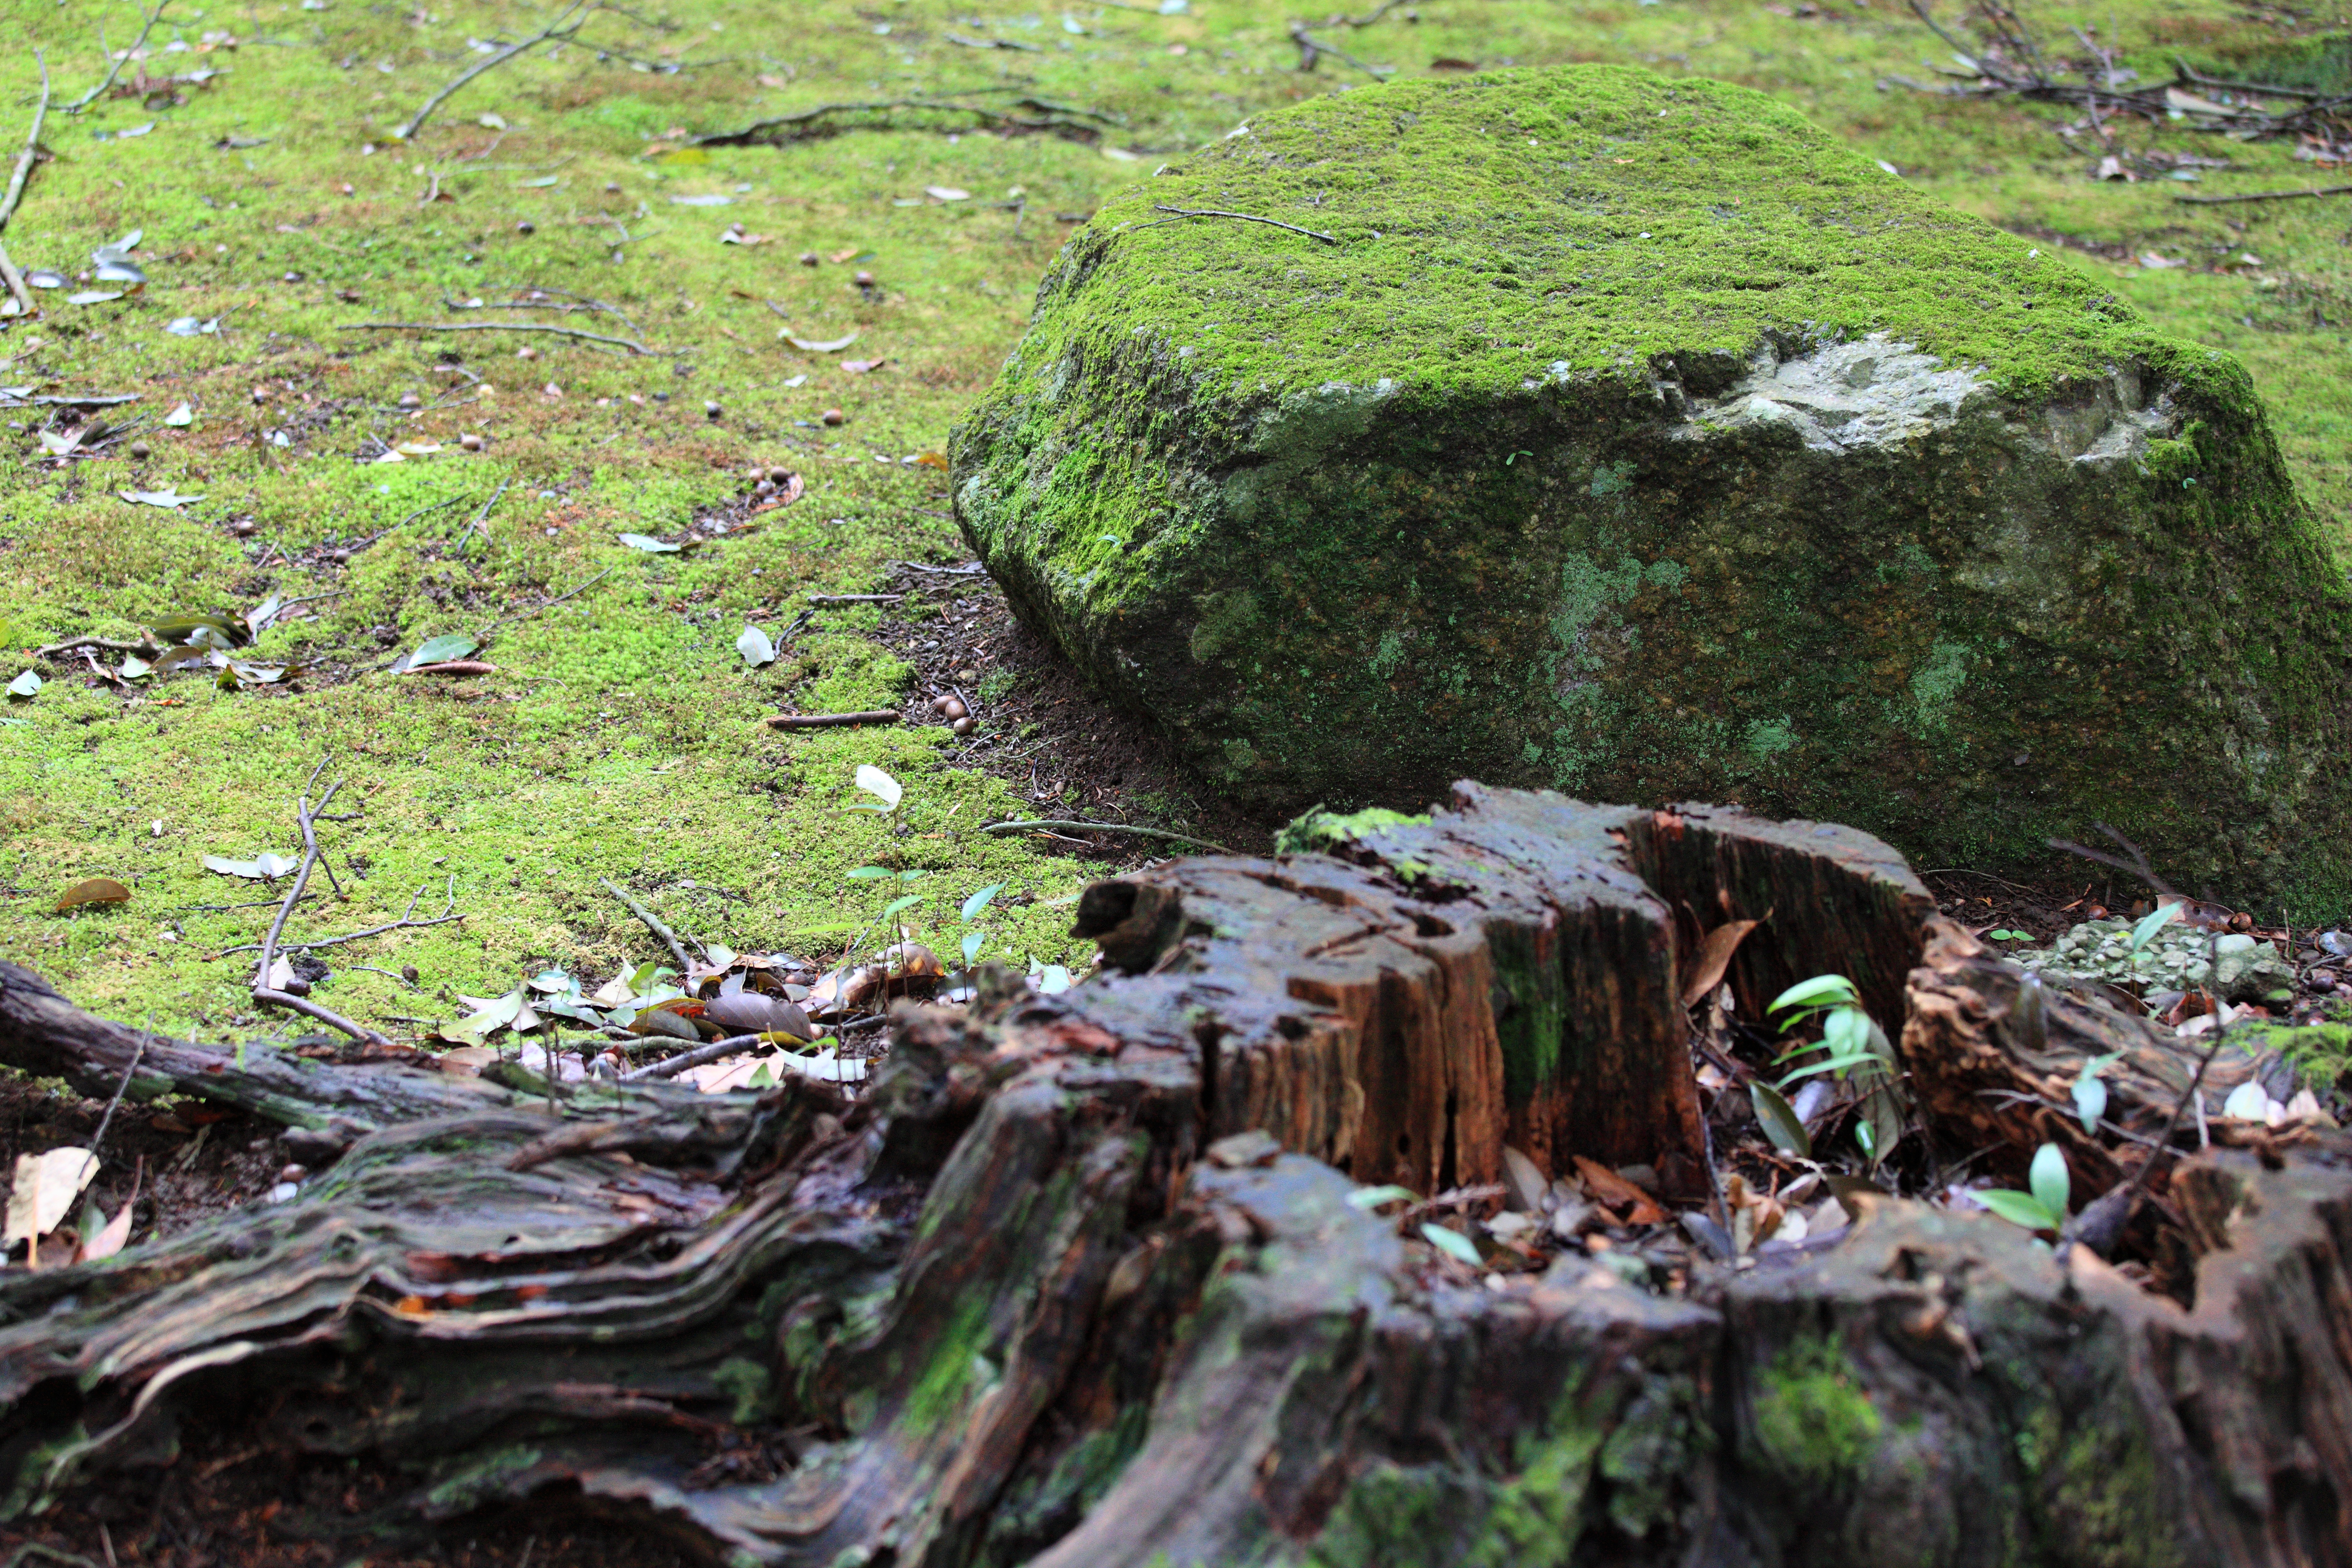
tree, forest, rock, waterfall, wilderness, moss, stream, green, high, jungle, terrain, geology, rainforest, 5d, hires, woodland, habitat, markii, water feature, hi, res, resolution, natural environment, geological phenomenon